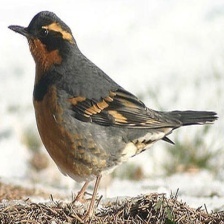
Species: VARIED THRUSH
Scientific name: IXOREUS NAEVIUS